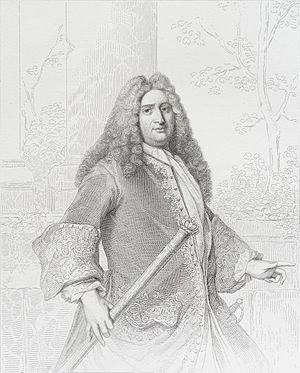
L'introducteur des ambassadeurs est un officier du service des Cérémonies de la maison d'un souverain chargé de conduire les étrangers à l'audience de ce dernier.